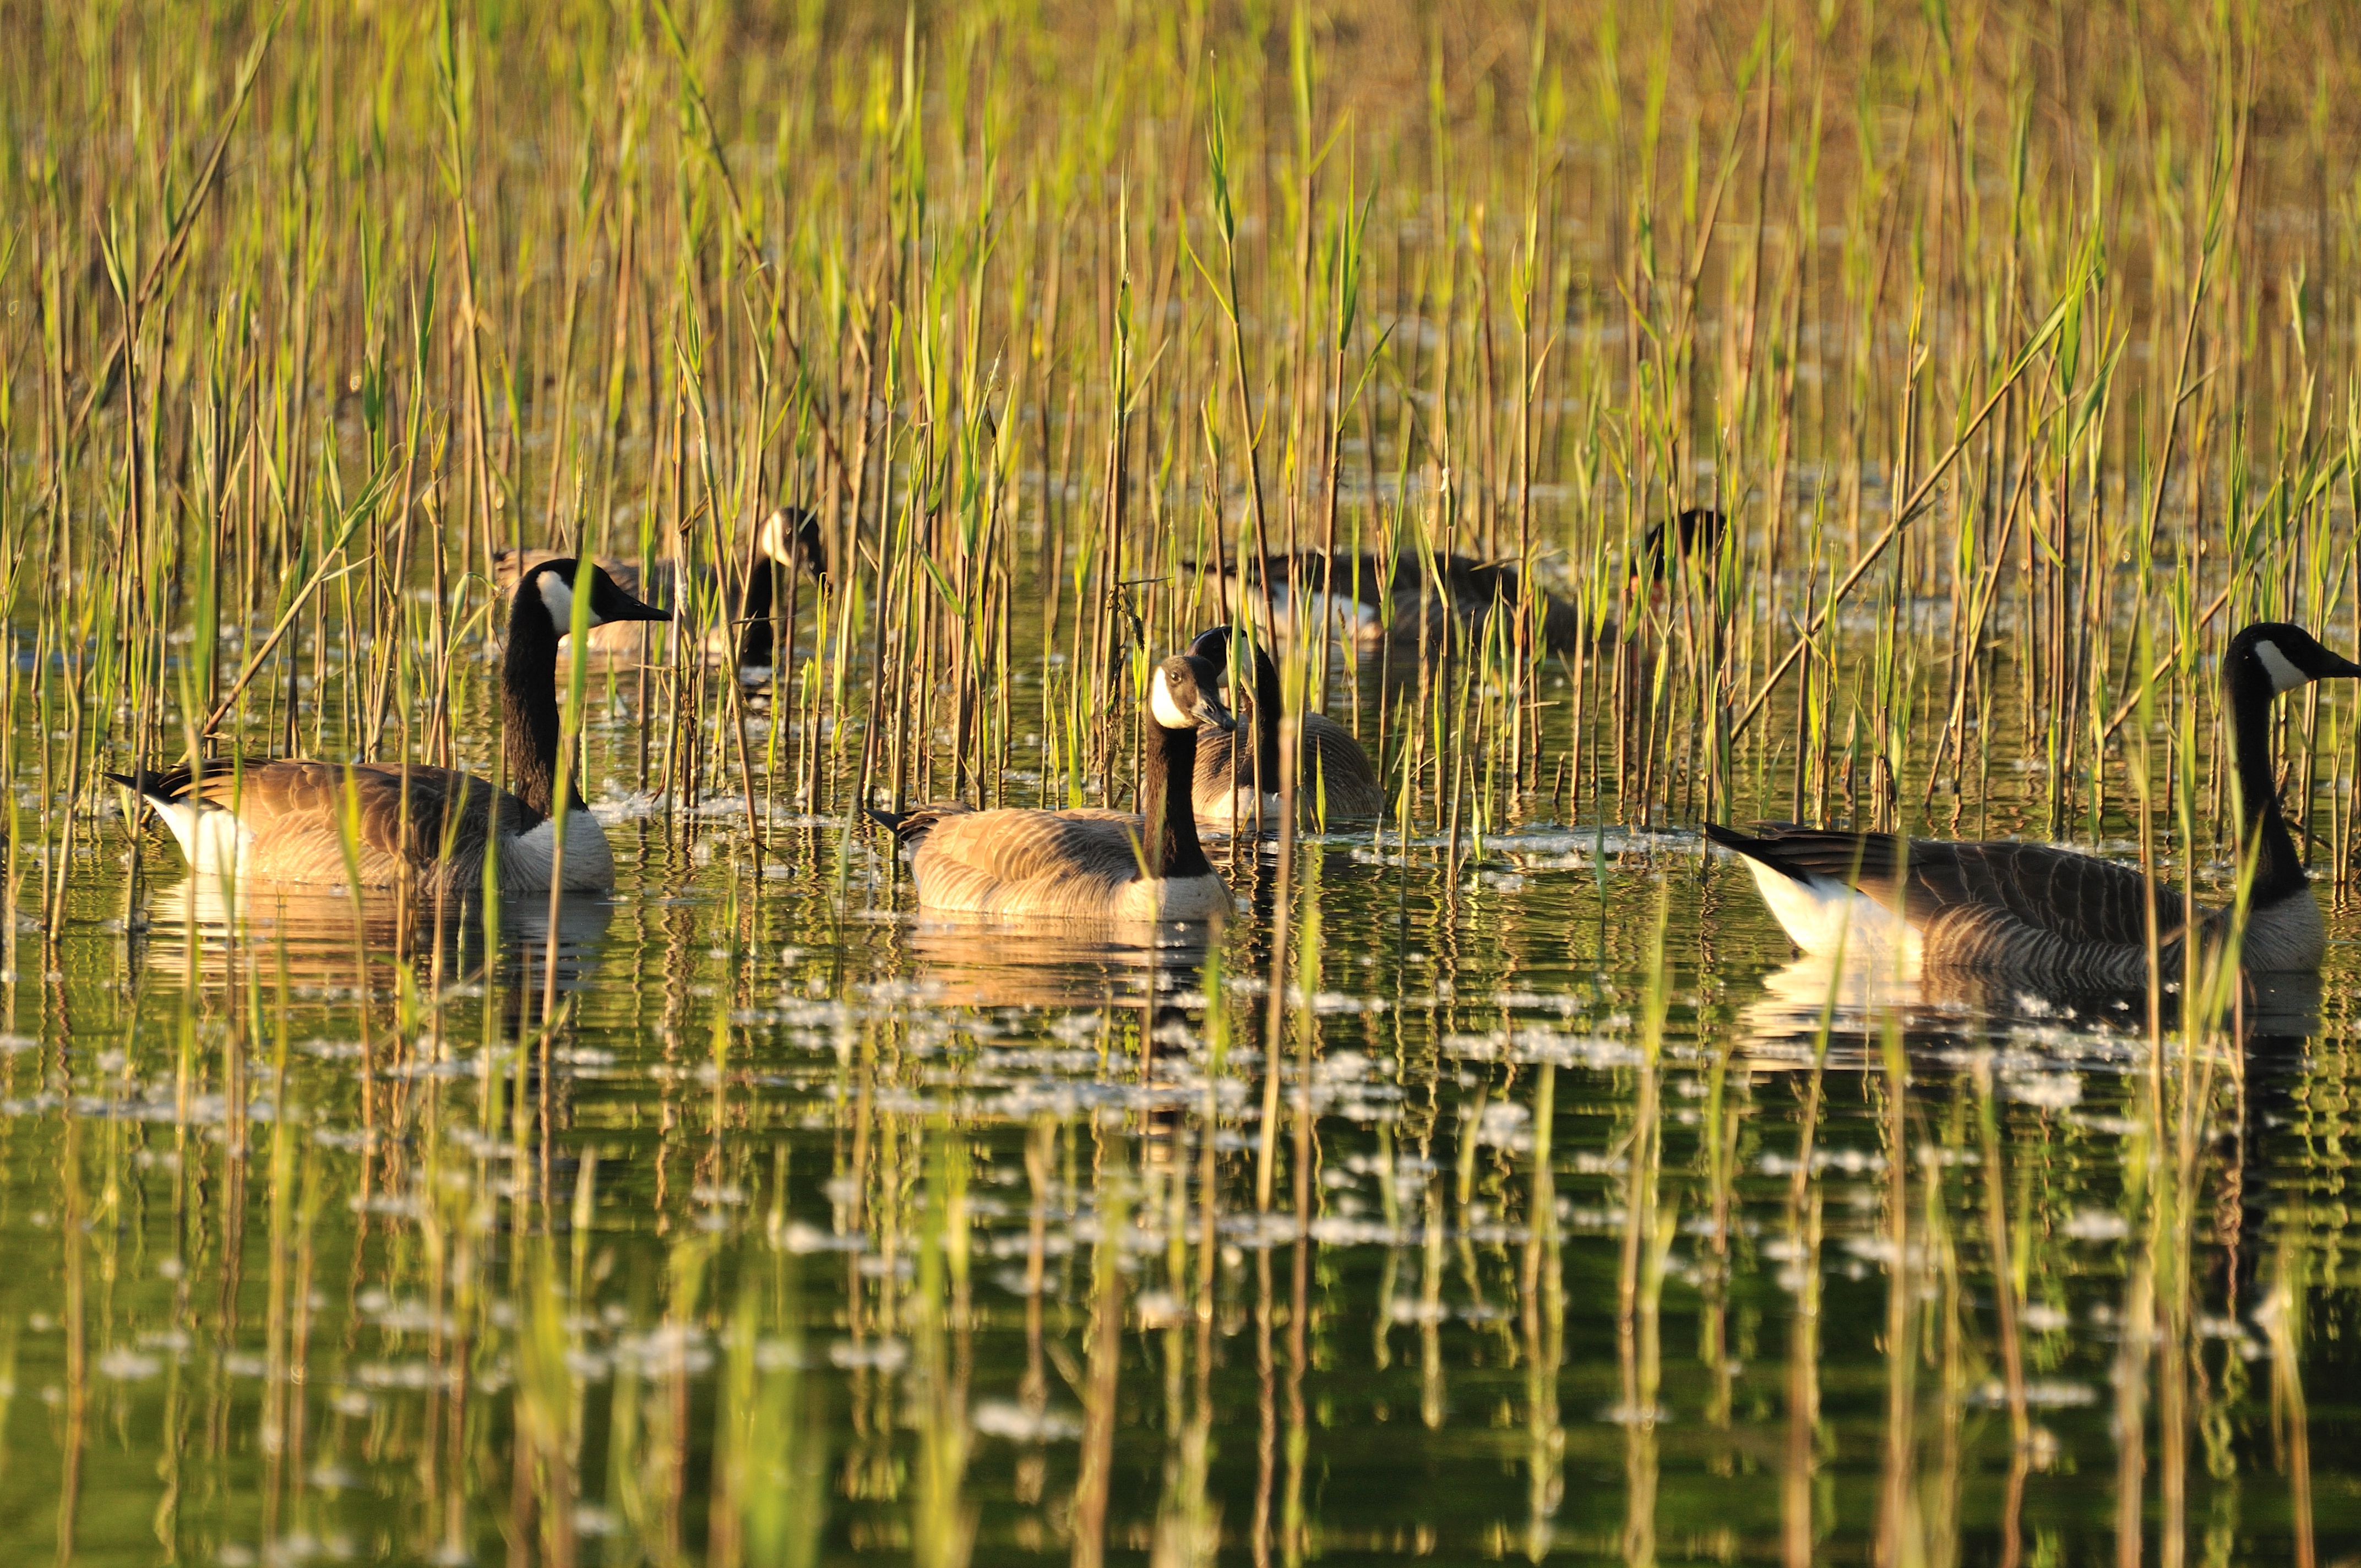
water, nature, grass, marsh, swamp, bird, prairie, river, wildlife, reflection, fauna, duck, wetland, habitat, waterfowl, water bird, shorebird, bustard, natural environment, grass family, ducks geese and swans